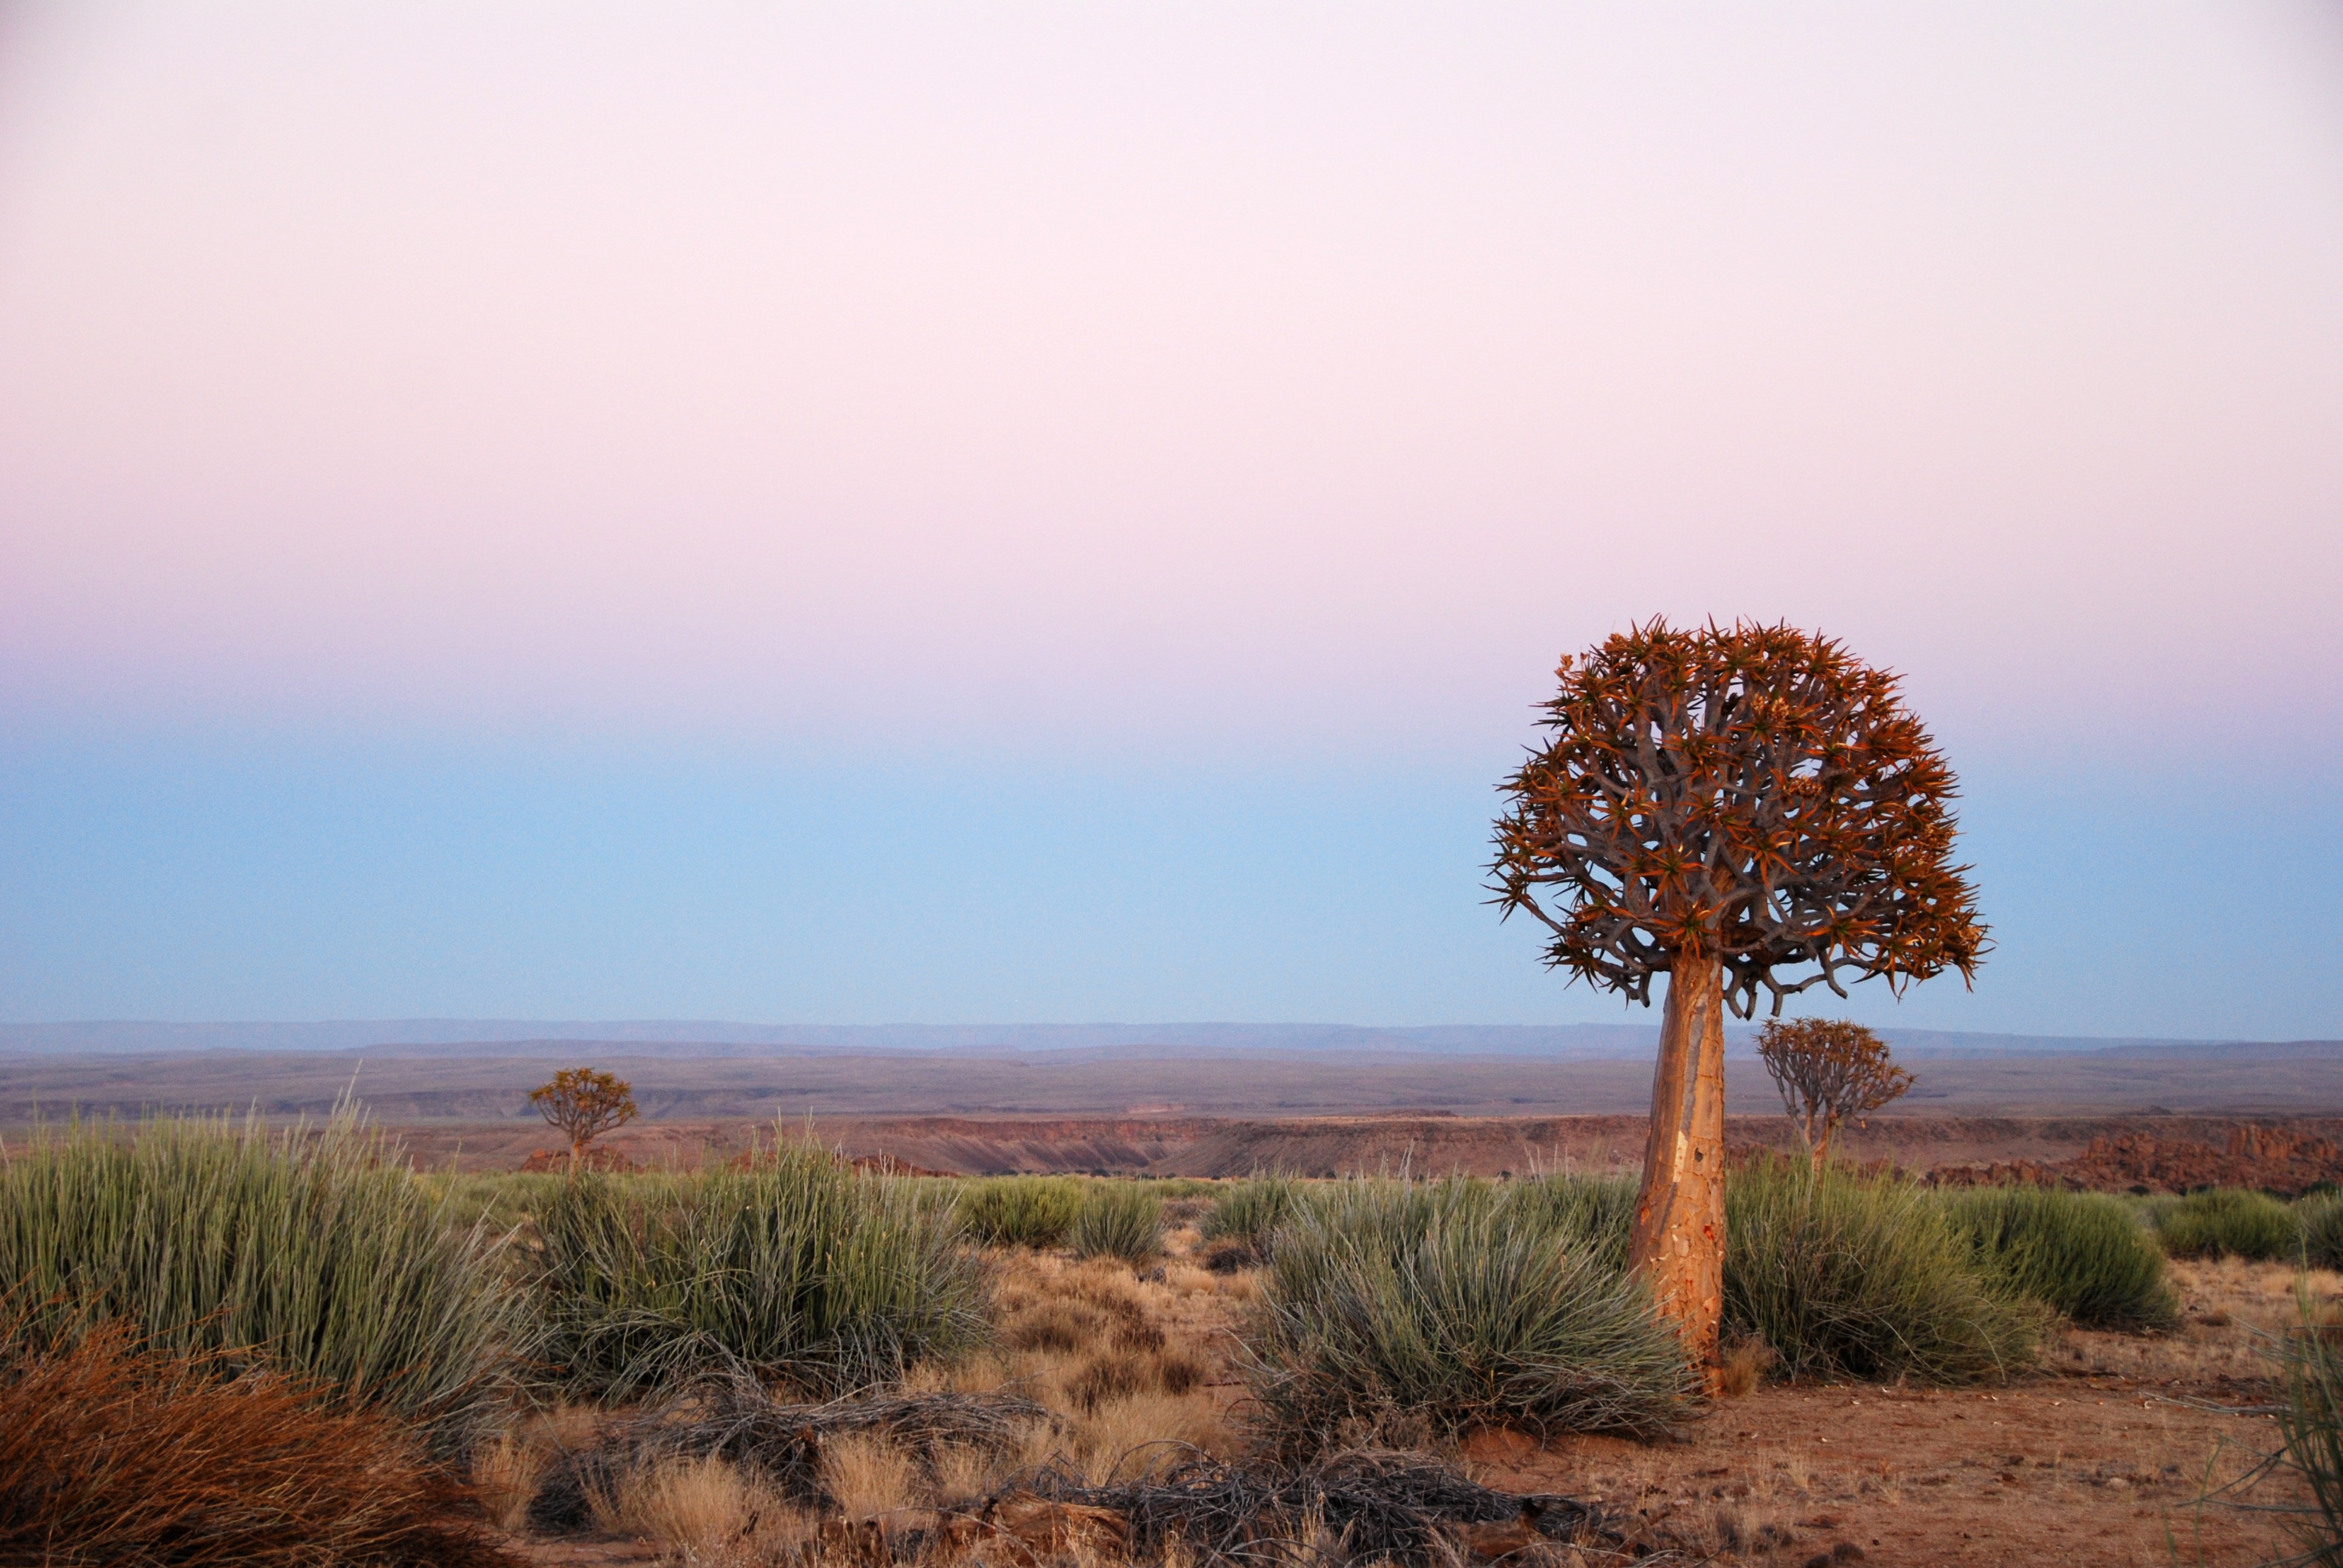
landscape, tree, nature, grass, horizon, wilderness, plant, sunrise, sunset, field, prairie, morning, hill, desert, dawn, dusk, evening, autumn, africa, savanna, plain, grassland, habitat, ecosystem, rural area, namibia, quiver tree, natural environment, atmospheric phenomenon, woody plant